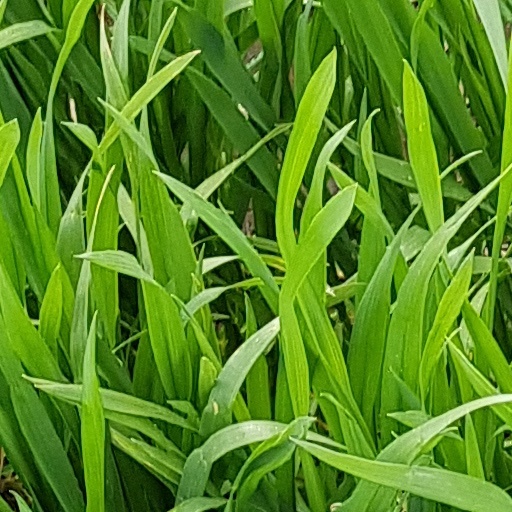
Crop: wheat